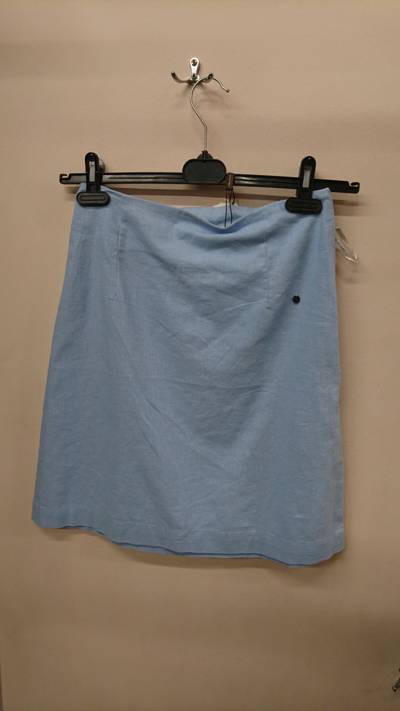
Waste category: clothes